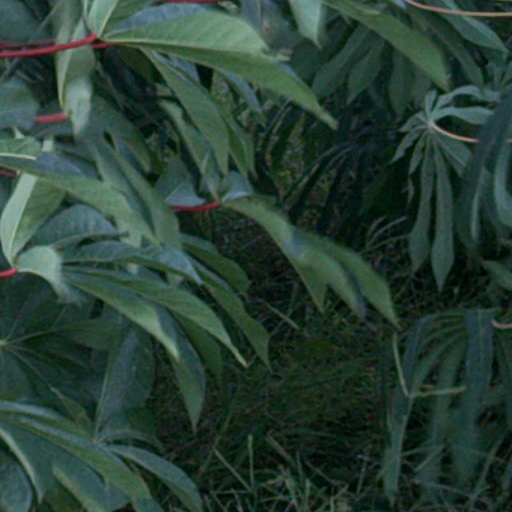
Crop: cassava